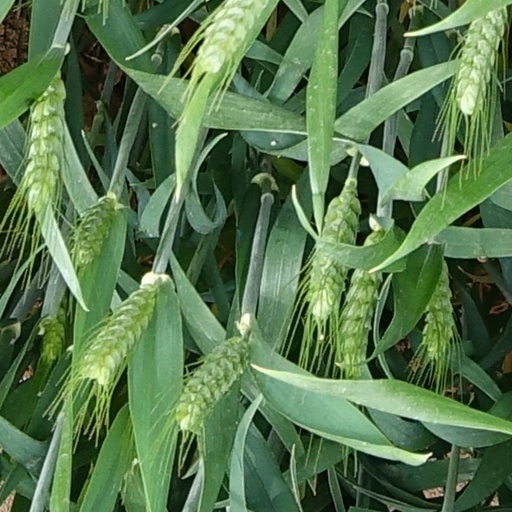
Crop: wheat